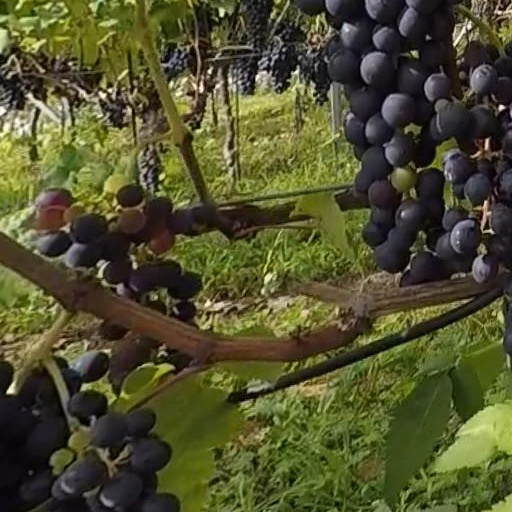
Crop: grape